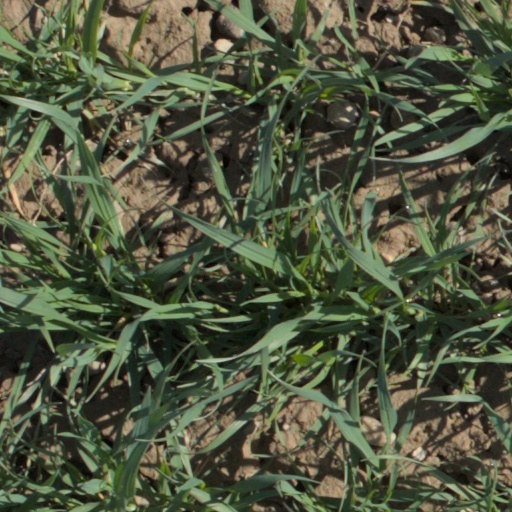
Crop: wheat